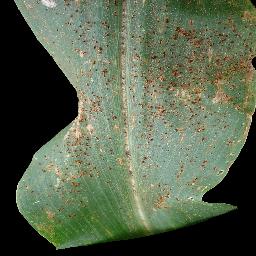
Label: Corn_(Maize)___Common_Rust